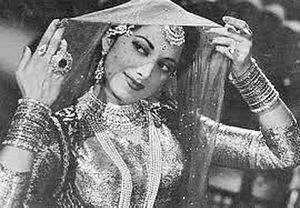
Suraiya ou Suraiya Jamaal Sheikh, surnommée « The Queen of Melody » était une chanteuse et une actrice de Bollywood des années 1940 et 1950.